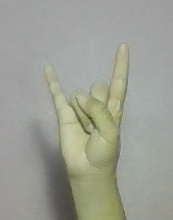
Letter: la